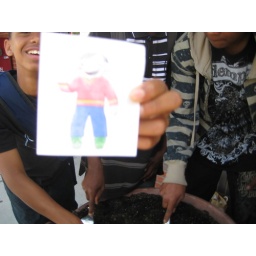
Some kids in the neighborhood helped us plant flowers - Stanley got in on the action.